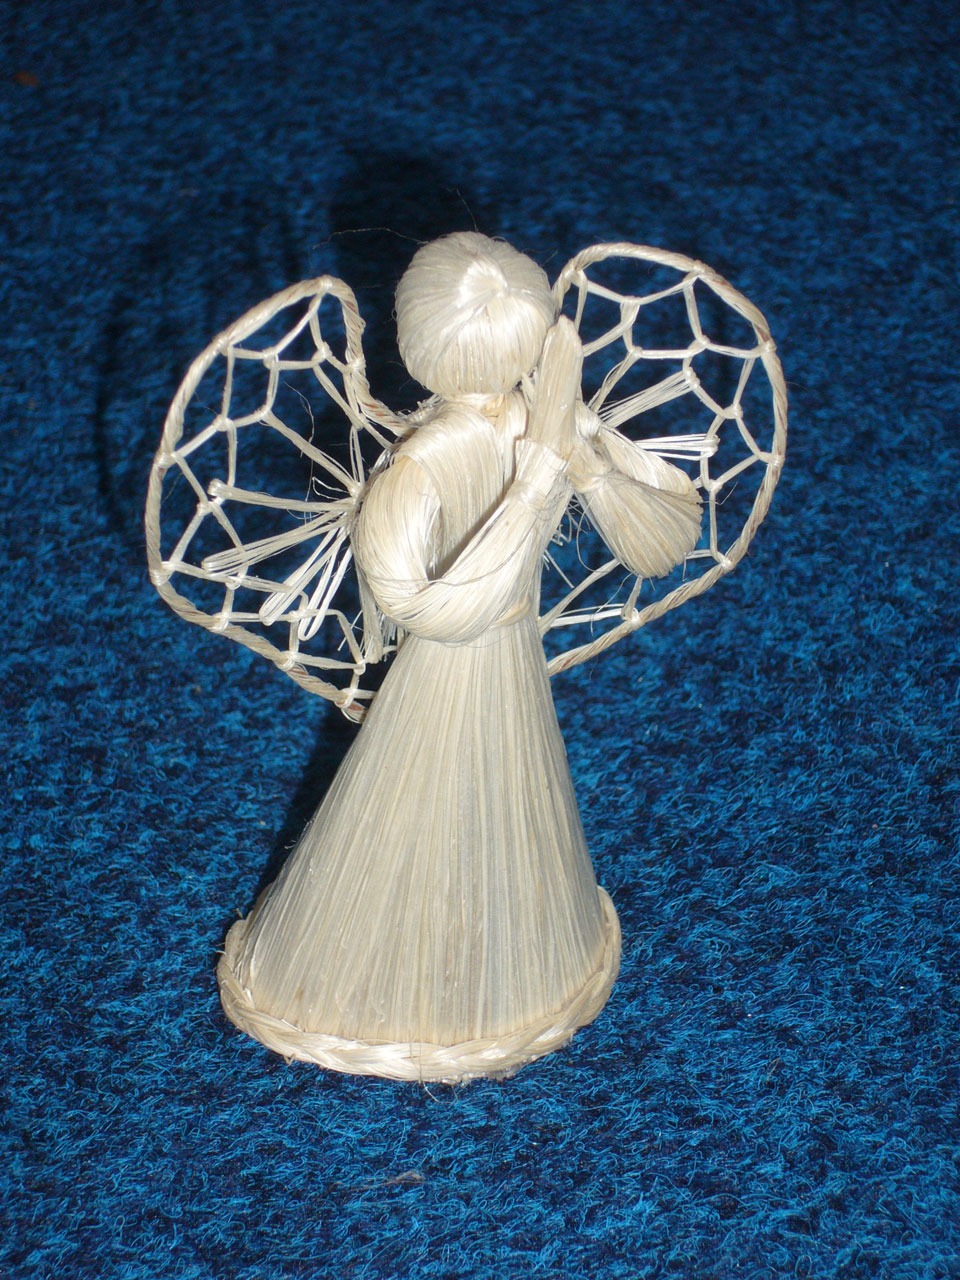
wing, gift, decoration, symbol, religion, blue, craft, christmas, toy, decor, season, ornament, sculpture, angel, ornate, faith, decorative, straw, figurine, statuette, handmade, holy, topper, traditional, decorate, symbolic, fictional character